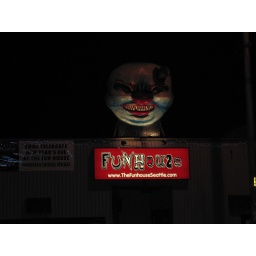
This was the sign over a door to a bar we passed. Yikes! Doesn't look like much fun to me.